Velachery

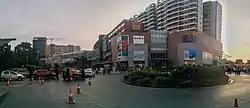
Phoenix Market City, Velachery, Chennai

Several IT/ITES companies have set up their offices in Velachery. Some major ones include Tata Consultancy Services (TCS), ZOHO Corp, AllSec Technologies. Laptopstore, Fyndus, TeleData and Sutherland Global Services. IT and working-class people prefer to settle in Velachery as more IT parks emerge on the Old Mahabalipuram road and its proximity to the Central Business Districts of Chennai. This part of Chennai was considered to be socio-economically backwards a decade ago, but the area has changed rapidly after a string of key residential projects. The standard of living in and around Velachery has increased considerably.